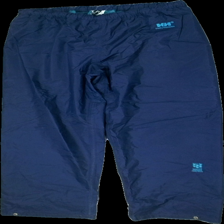
View: front
Type: Outerwear
Category: Men
Brand: Helly Hansen
Colors: Blue
Material: 100% nylon
Cut: Regular
Size: L
Season: All
Stains: Minor
Price range: 50-100
Recommended usage: Reuse